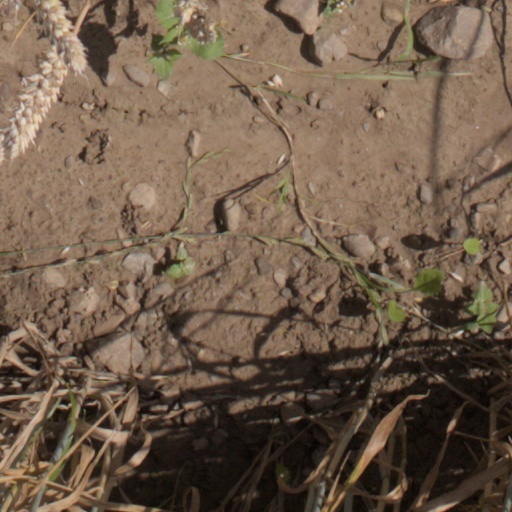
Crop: wheat